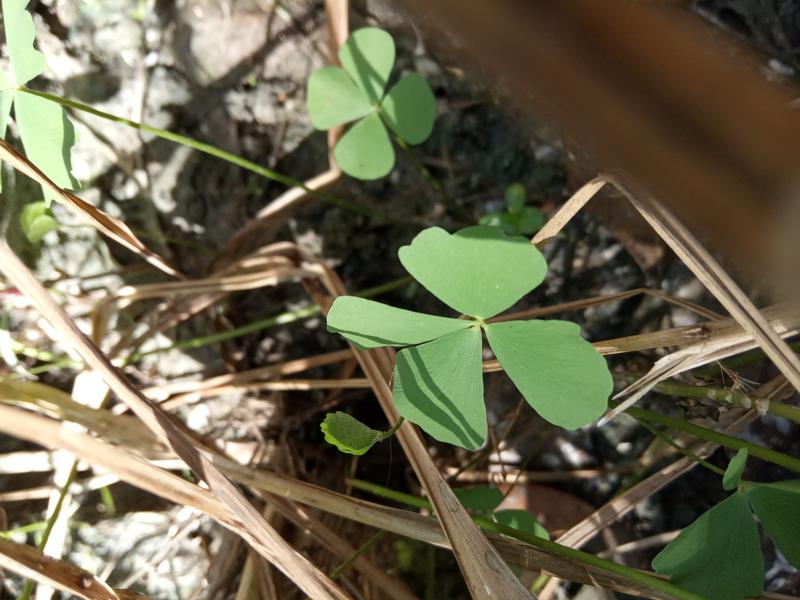
Weed species: Marsilea minuta